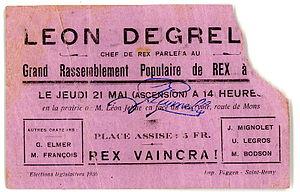
Ticket pour le Grand Rassemblement Populaire du 21 mai 1936 à, organisé par le chef de REX, Léon Degrelle.
Léon Degrelle, né le 15 juin 1906 à Bouillon et mort le 31 mars 1994 à Malaga, était un journaliste, écrivain, et directeur de presse engagé dans la mouvance catholique belge. Il entama ensuite une carrière politique, en fondant le mouvement Rex, au départ parti nationaliste proche des milieux catholiques, qui devint rapidement un parti fasciste, puis durant la Seconde Guerre mondiale, se rapprocha du national-socialisme, pour finir dans la collaboration avec l'occupant allemand. Combattant sur le front de l'Est avec la 28ᵉ division SS Wallonie, il termina la guerre en tant que SS-Sturmbannführer et Volksführer der Wallonen. Exilé en Espagne en 1945 et naturalisé en 1954, il y vécut près de cinquante années en construisant sa propre légende et s'érigeant comme un ardent défenseur du nazisme et des thèses négationnistes. Il s'imposa comme une référence de l'extrême droite.